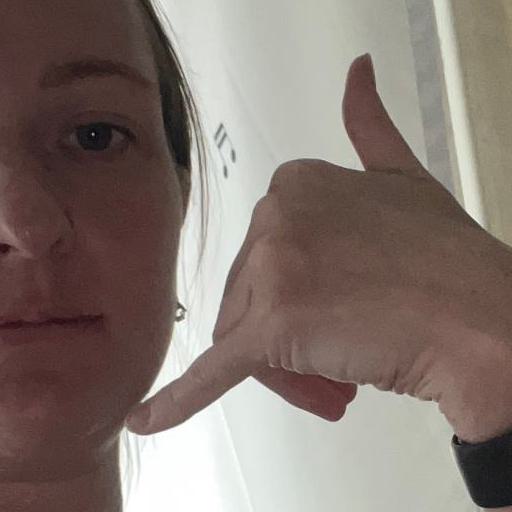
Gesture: call